Sky position (RA, Dec in degrees): 228.726, 5.36
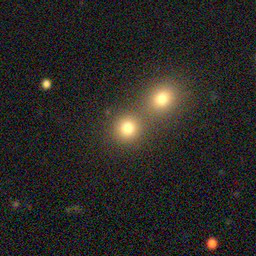
Galaxy morphology: Merging Galaxies